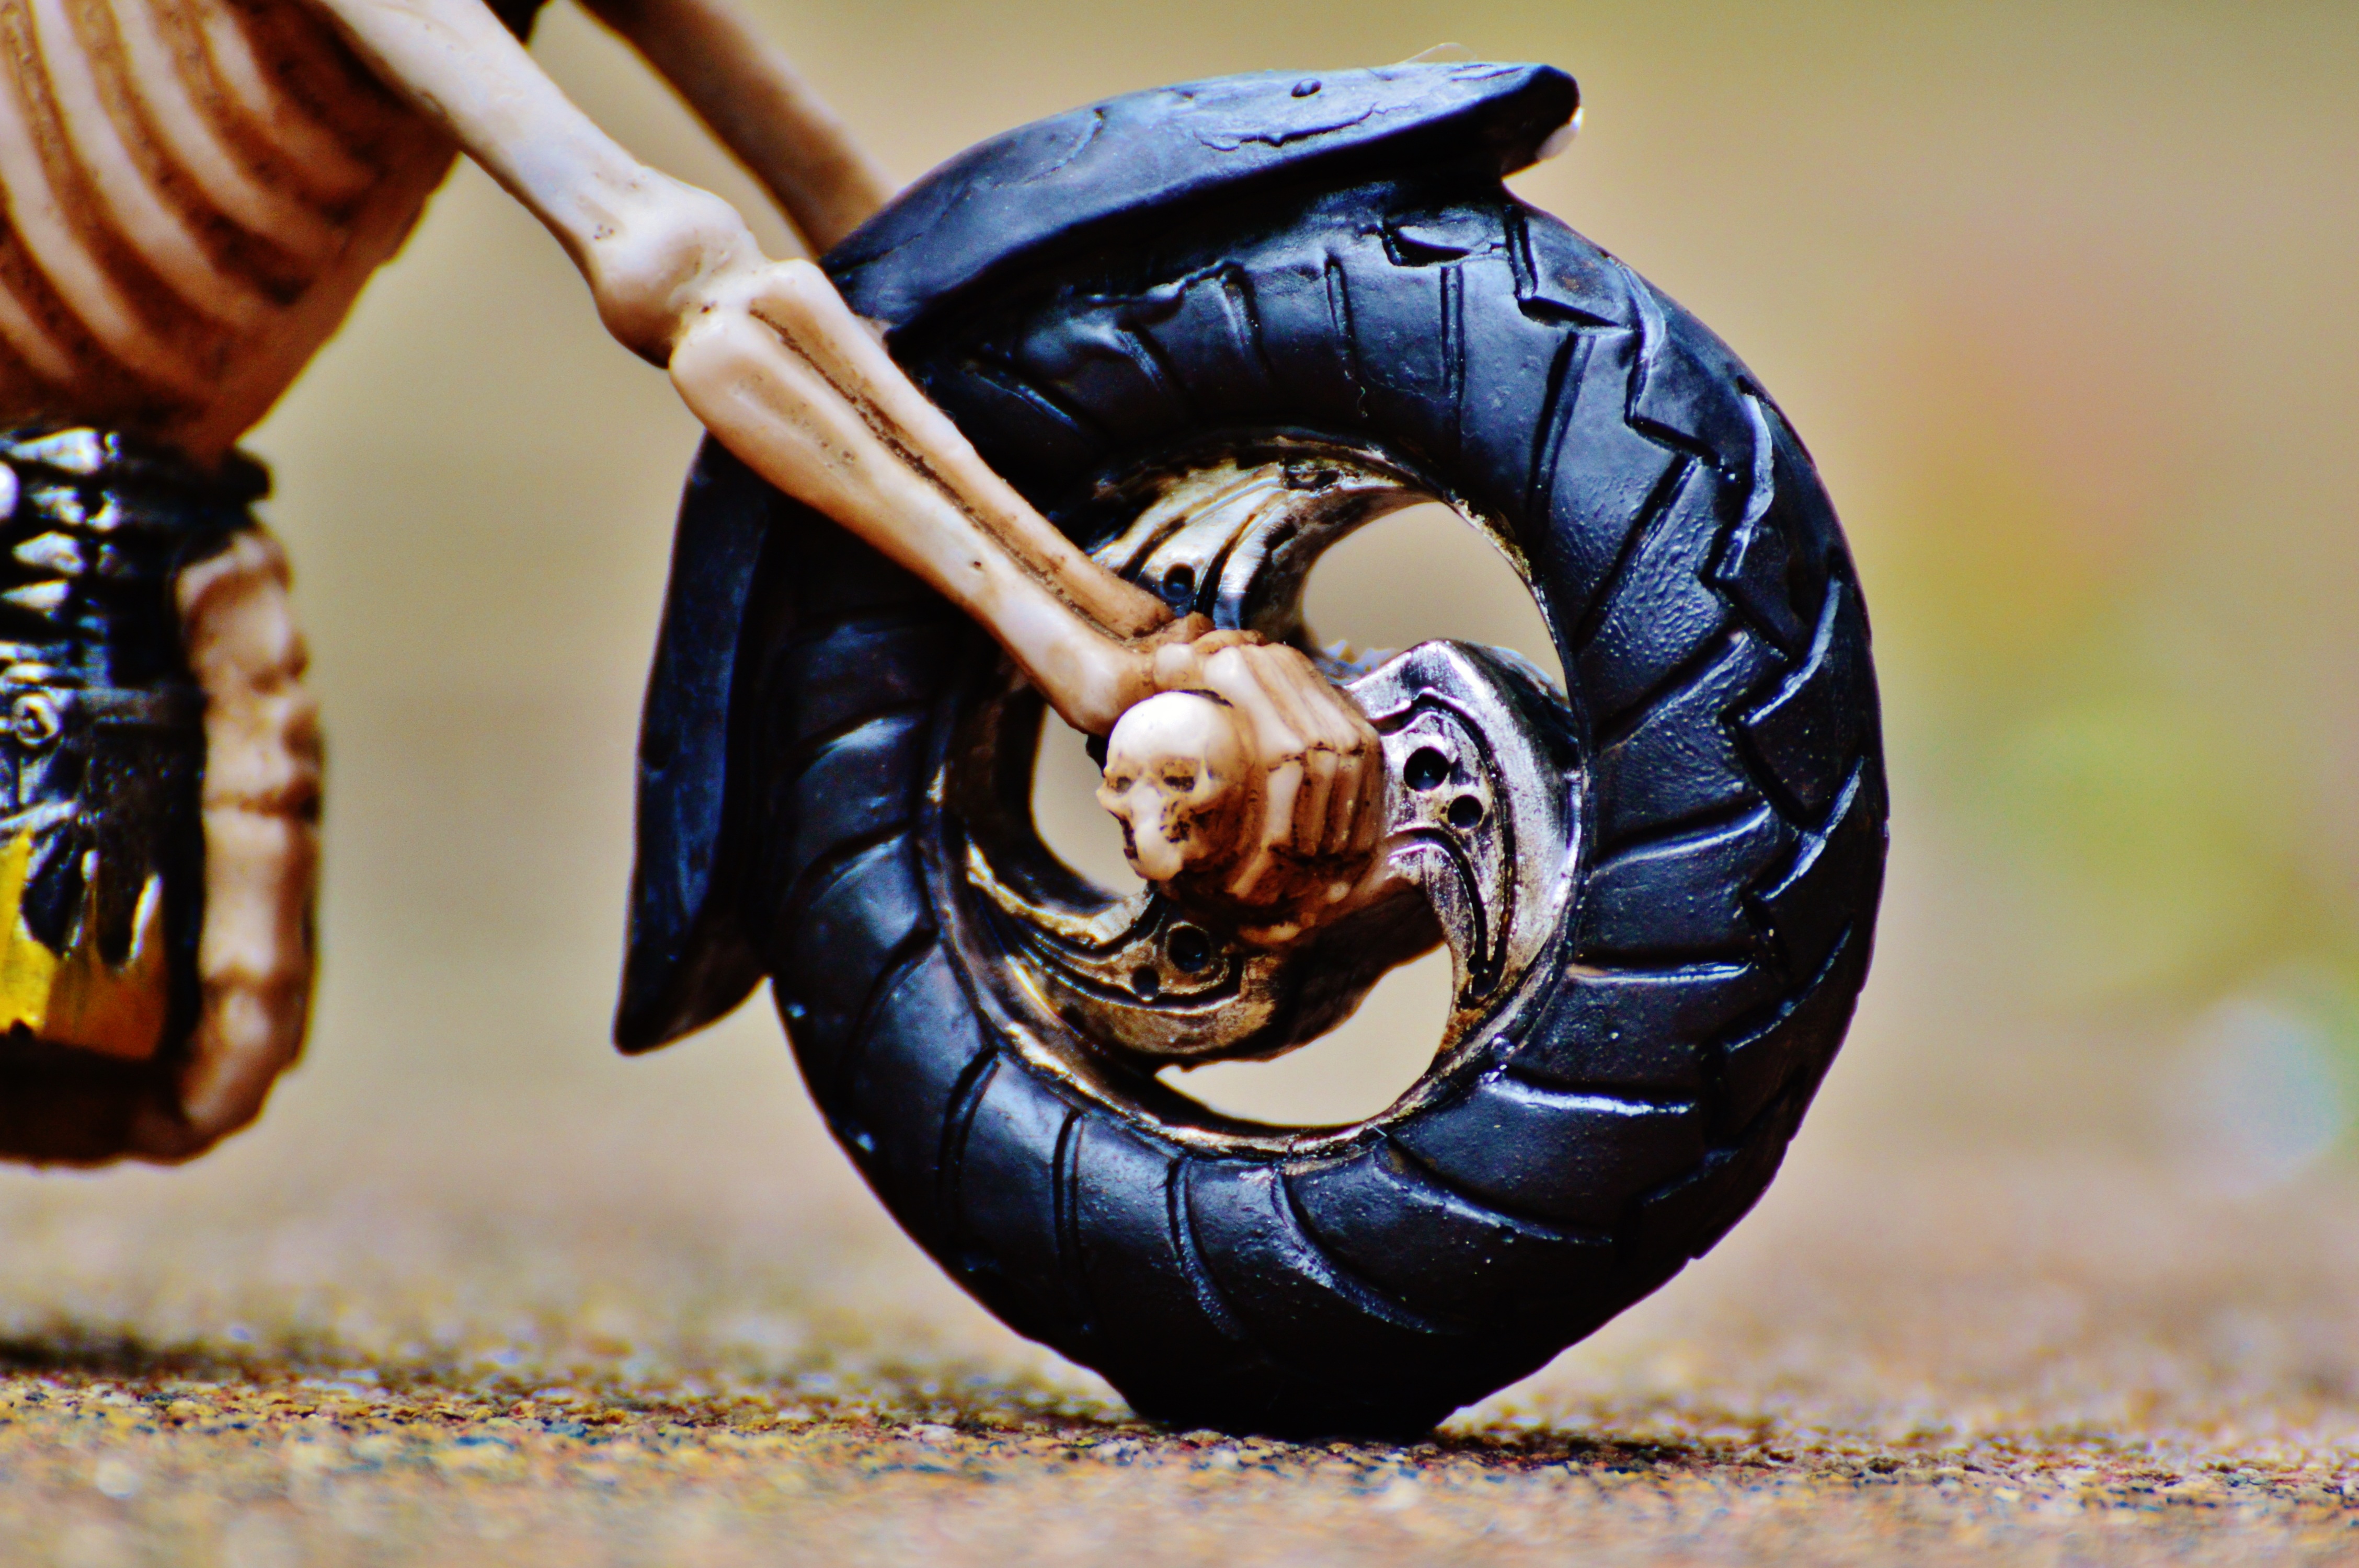
wheel, decoration, motorcycle, halloween, skull, gothic, bone, scary, weird, creepy, skeleton, horror, biker, skull and crossbones, macro photography, skull bone